Justin Ahomadégbé-Tomêtin

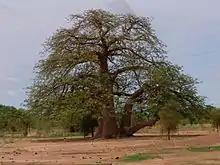
The Beninese newspaper "Le Republicain" compared Ahomadégbé-Tomêtin's fall to that of a baobab tree.

The Council lost popularity with the Kutuklui Affair. By decree of Ahomadégbé-Tomêtin and the rest of the council, Togolese opposition leader Noe Kutuklui was officially expelled from Dahomey on October 27, 1971, where he had been practicing law since the late 1960s. It was at the request of General Étienne Eyadéma, president of Togo, as Kutuklui had been involved in several plots against Eyadema's military government. The council's decision to extradite him spurred demonstrations in Cotonou. Maga was unable to carry out his decision; Alphonse Alley protected Kutuklui and took him to an unknown place outside of Dahomey. Col. Alley received no punishment whatsoever for his role in the Affair.